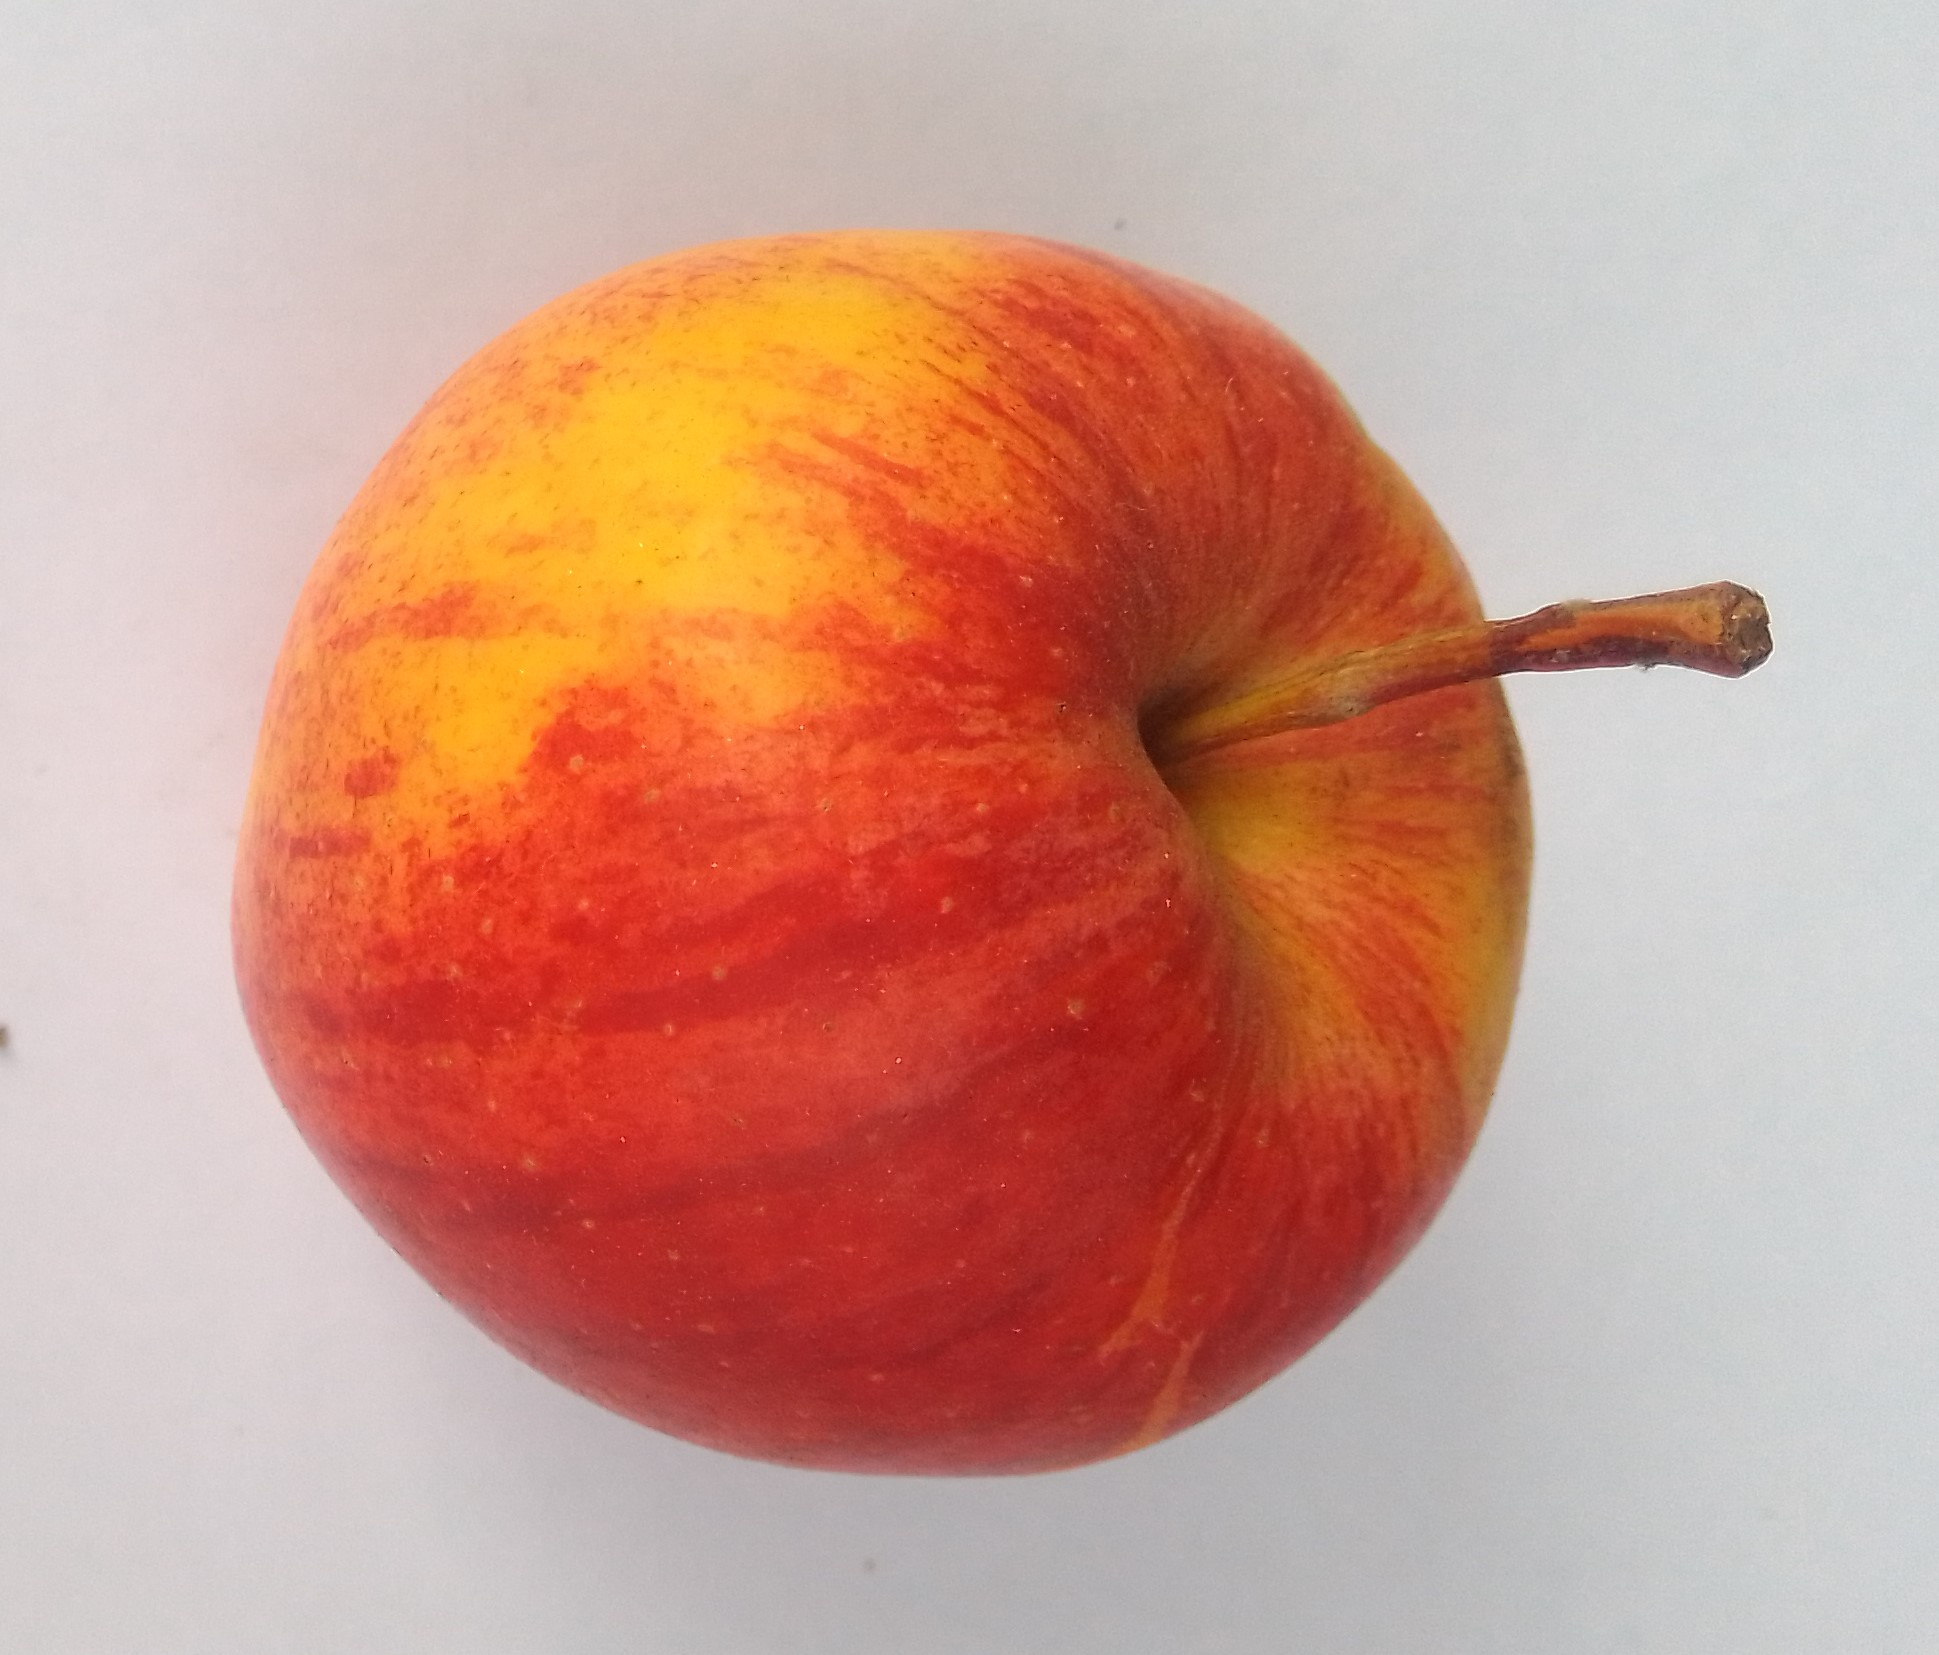
Fruit: apple
Condition: fresh